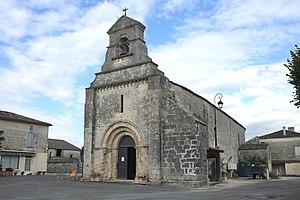
Église Sainte-Madeleine Thors Charente-Maritime France
Thors est une commune du Sud-Ouest de la France située dans le département de la Charente-Maritime.
Les églises de la Charente-Maritime présentent une grande diversité, d'une commune à une autre, et se distinguent par des styles et des périodes de construction différentes. De nombreux édifices témoignent cependant de l'épanouissement, aux XIᵉ et XIIᵉ siècles d'une forme d'art roman spécifique, appelée art roman saintongeais, caractérisée par une simplicité des formes et un décor sculpté, souvent très riche.
Églises possédant un clocher-mur, ou clocher à peigne, clocher-arcade ou campenard.